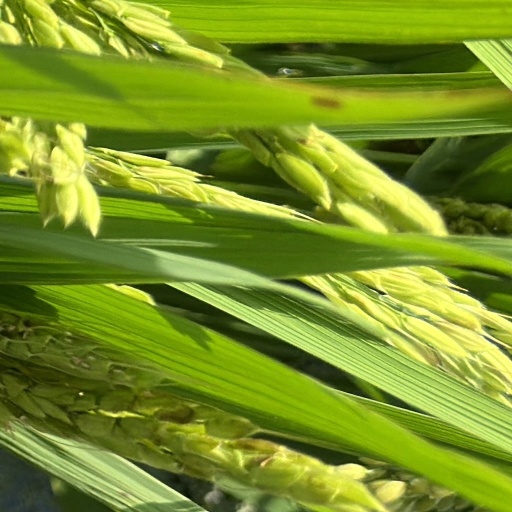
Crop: rice